Seasoned Connections

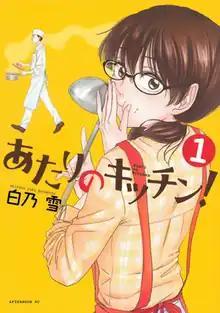
First volume cover

Seasoned Connections, also known as , is a Japanese manga series written and illustrated by . It was serialized in Kodansha's manga magazine "Monthly Afternoon" from November 2016 to September 2018, with its chapters collected in four volumes. A television drama adaptation aired from October to December 2023.